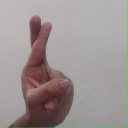
अक्षर: र